Chestnut

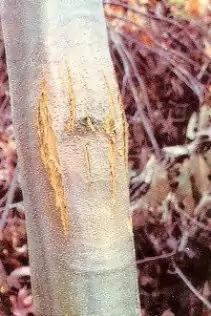
Chestnut blight

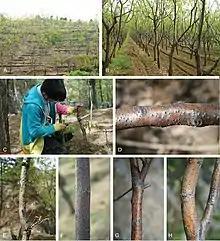
Chestnut canker

Most chestnut wood production is done by coppice systems, cut on a 12-year rotation to provide small timber which does not split as badly as large logs. In southern England (particularly in Kent), sweet chestnut has traditionally been grown as coppices, being recut every 10 years or so on rotation for poles used for firewood, and fencing (fence posts and chestnut paling).